Janus

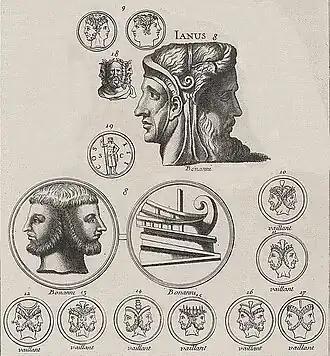
Different depictions of Janus from Bernard de Montfaucon's "L'antiquité expliquée et représentée en figures"

While the fundamental nature of Janus is debated, in most modern scholars' view the god's functions may be seen as being organised around a single principle: presiding over all beginnings and transitions, whether abstract or concrete, sacred or profane. Interpretations concerning the god's fundamental nature either limit it to this general function or emphasize a concrete or particular aspect of it (identifying him with light, the sun, the moon, time, movement, the year, doorways, bridges, etc.) or else see in the god a sort of cosmological principle, interpreting him as a uranic deity.